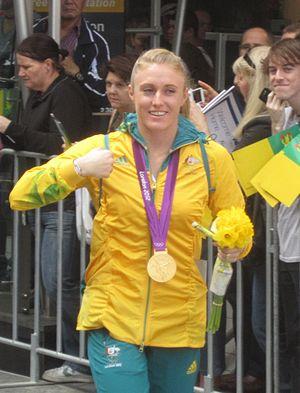
Sally Pearson est une athlète australienne spécialiste du 100 mètres haies, championne du monde en 2011 à Daegu et en 2017 à Londres. Elle est également championne olympique en 2012 à Londres.